SL Hitoyoshi

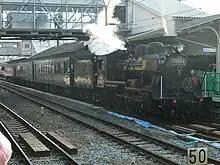
JR Kyushu train "SL Hitoyoshi"

The train livery is painted chocolate with grey roofs and "SL Hitoyoshi" motifs and lettering in gold.